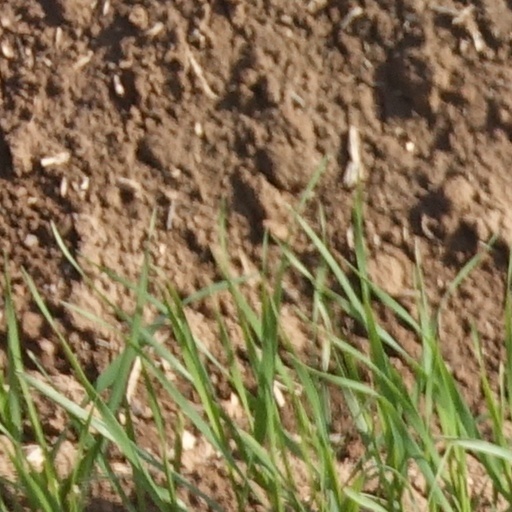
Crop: wheat